Everard Home

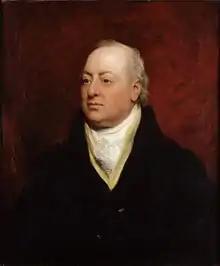
Sir Everard Home, portrait painted by Thomas Phillips

Sir Everard Home, 1st Baronet, FRS (6 May 1756, in Kingston upon Hull – 31 August 1832, in London) was a British surgeon.